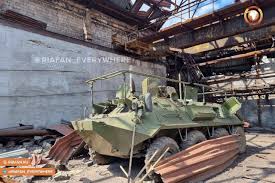
Label: BTR-60